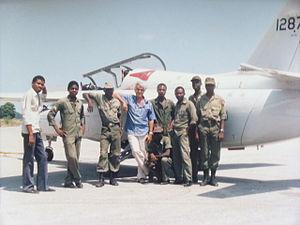
Les forces armées d'Haïti consistaient en l'armée haïti, la Marine haïtienne, la Force aérienne haïtienne, la Garde côtière haïtienne, et des forces de police. L’Armée de terre a toujours été le service dominant, les autres jouant principalement un rôle de soutien. Le nom de l'armée haïtienne a été changé de Garde d'Haïti en Forces armées d'Haïti — FAd'H en 1958 sous le règne de François Duvalier. Après des années d'ingérence militaire dans la politique, y compris des dizaines de coups d'État militaires, Haïti a dissous son armée en 1995.